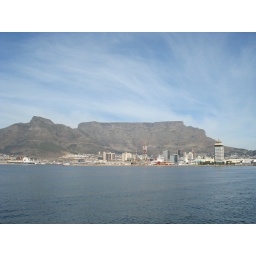
Capetown with table mountain behind it as you back in from Robben island